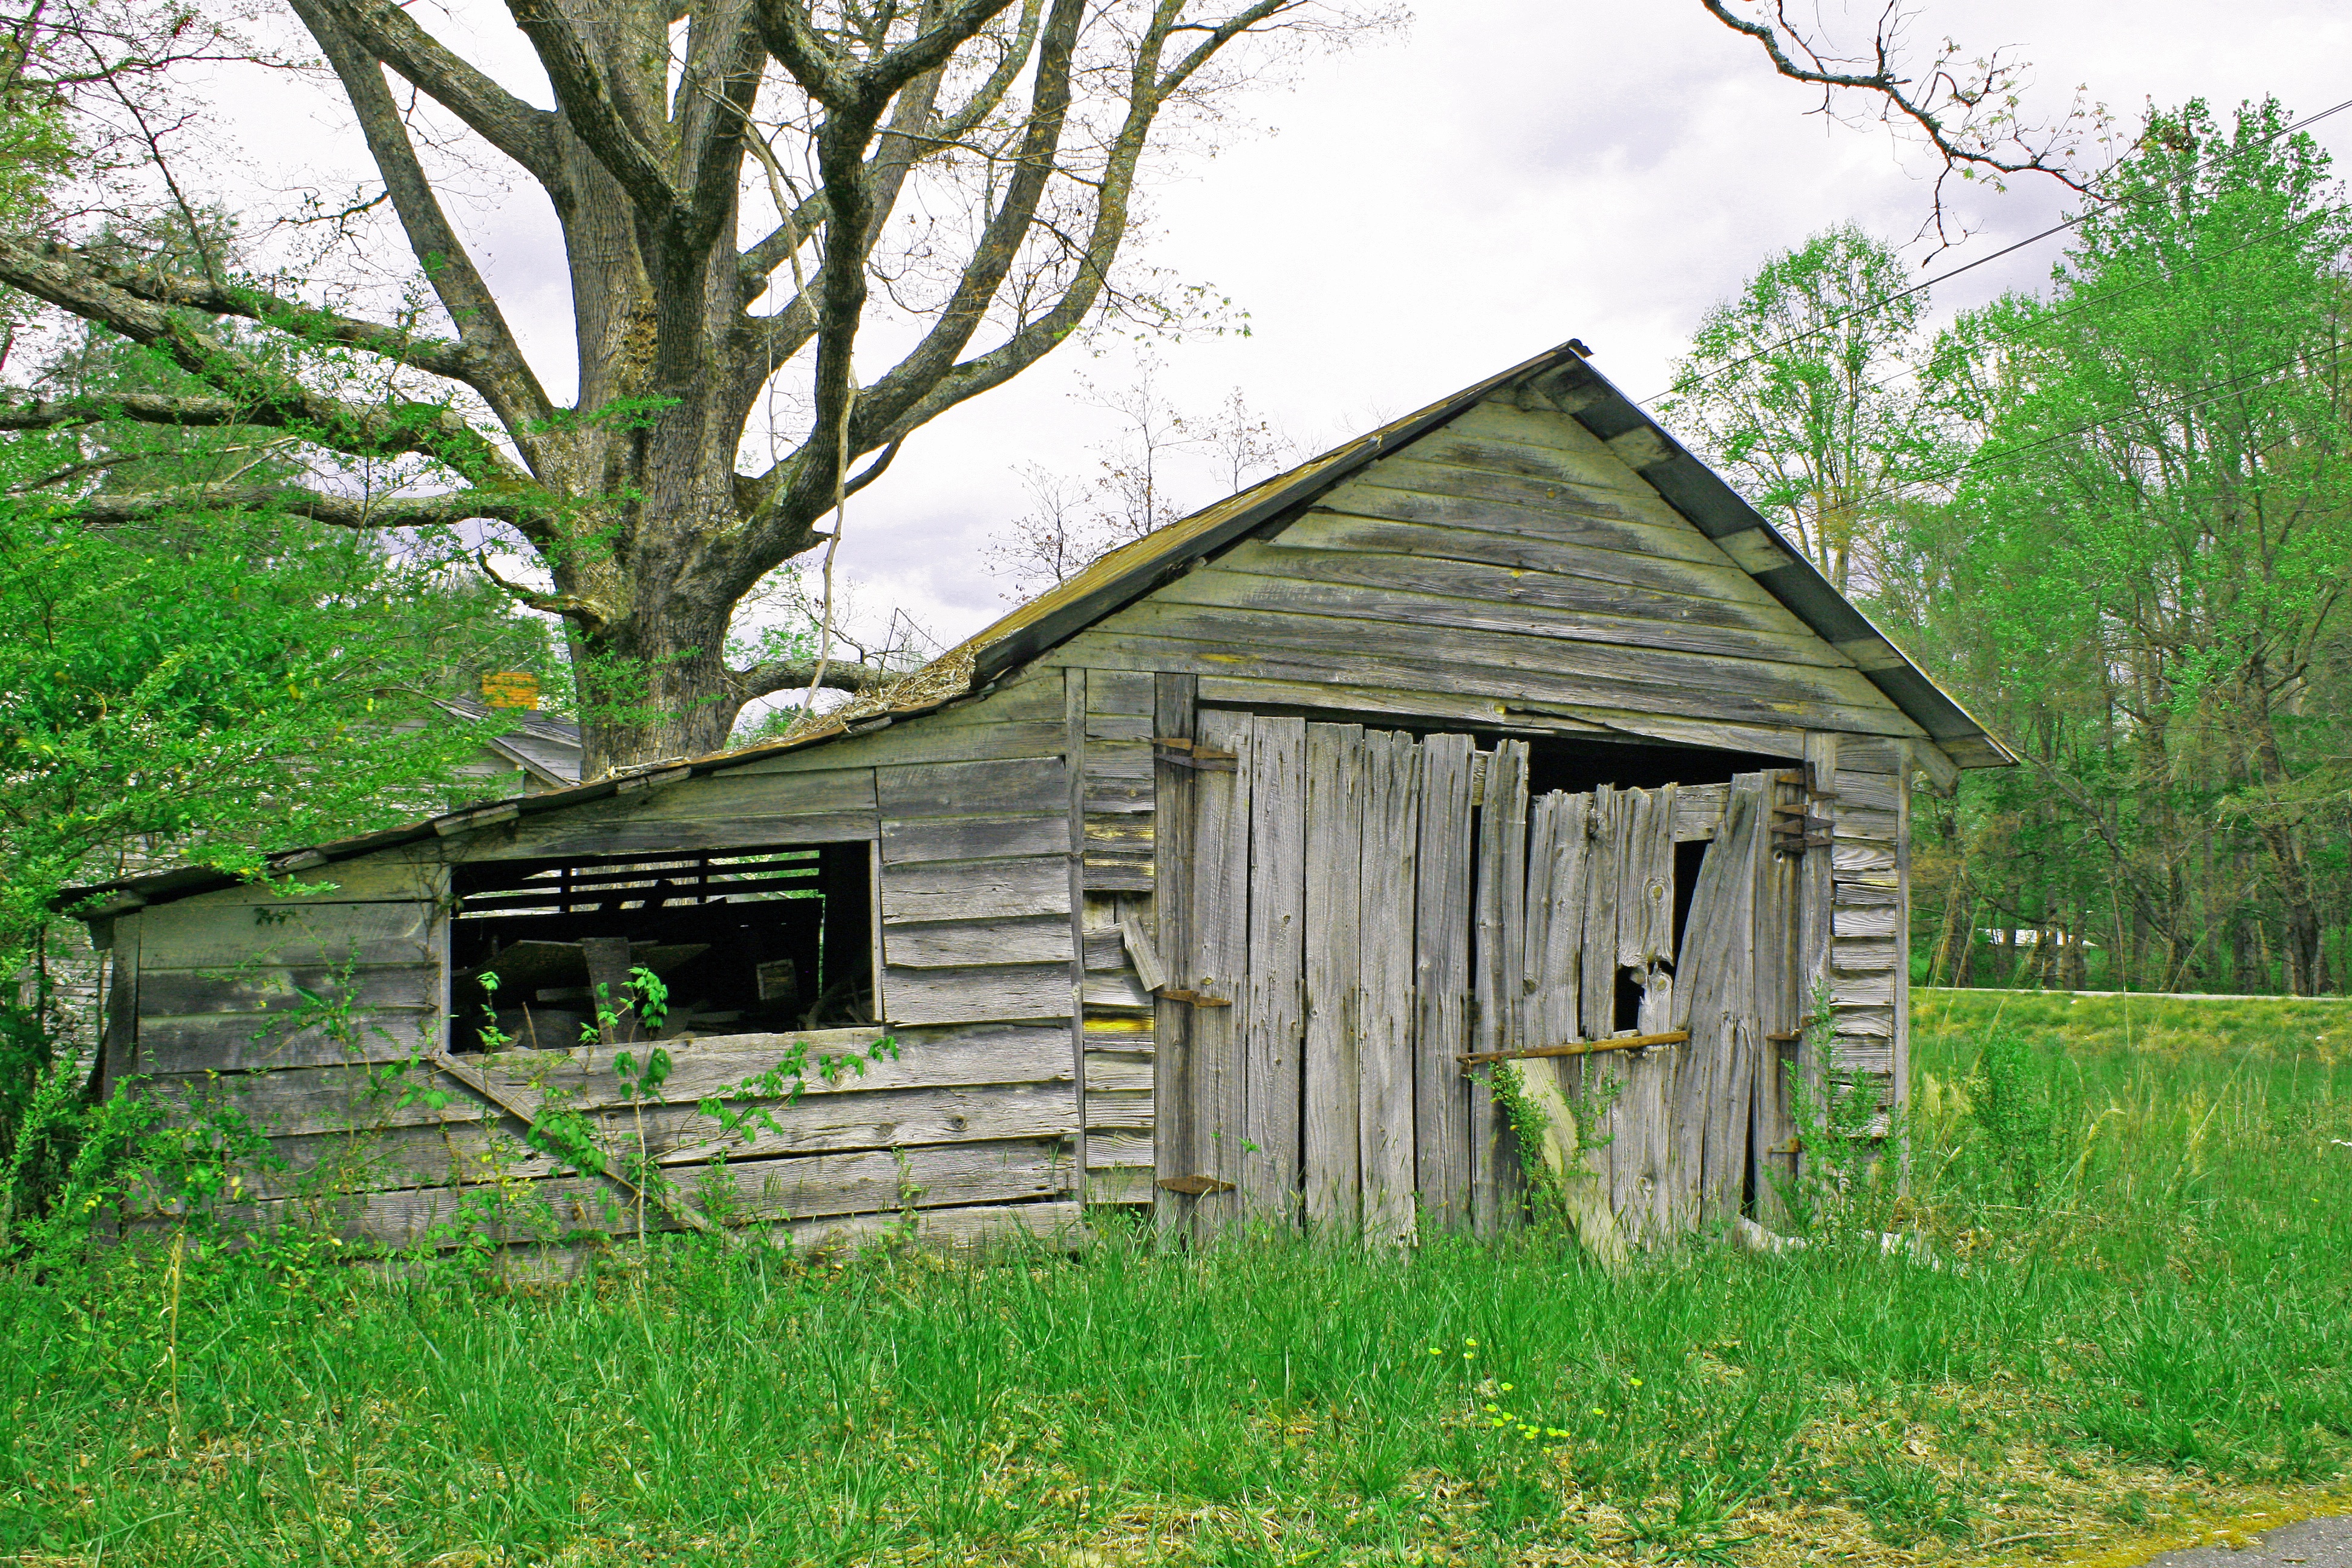
farm, house, plank, building, old, barn, home, shed, hut, shack, rural, cottage, wooden, log cabin, rural area